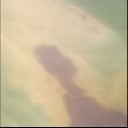
Label: Leaf_rust